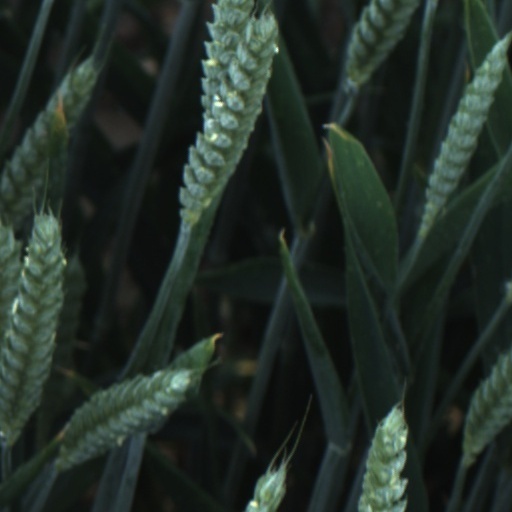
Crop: wheat